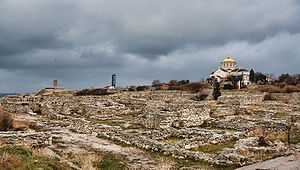
Chersonesos
Udsigt over udgravningerne i Chersonesos
Chersonesos er en antik by grundlagt for ca. 2.500 år siden i den sydvestlige del af Krim-halvøen. Kolonien blev etableret i det 6. århundrede f.v.t. af bosættere fra Heraclea Pontica.